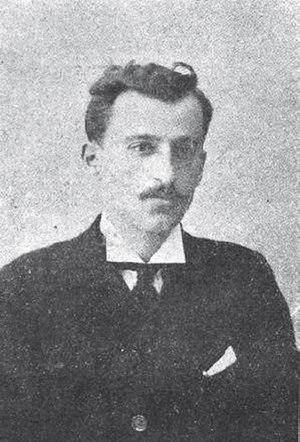
Les Bateliers de Salonique étaient un groupe d'anarchistes de l'Empire ottoman, actif au début du XXᵉ siècle. Ses membres étaient de jeunes Slaves de Macédoine, dont la plupart avaient étudié au lycée bulgare de Thessalonique. La ville, comme l'ensemble de la Macédoine, faisait alors partie de l'Empire ottoman.